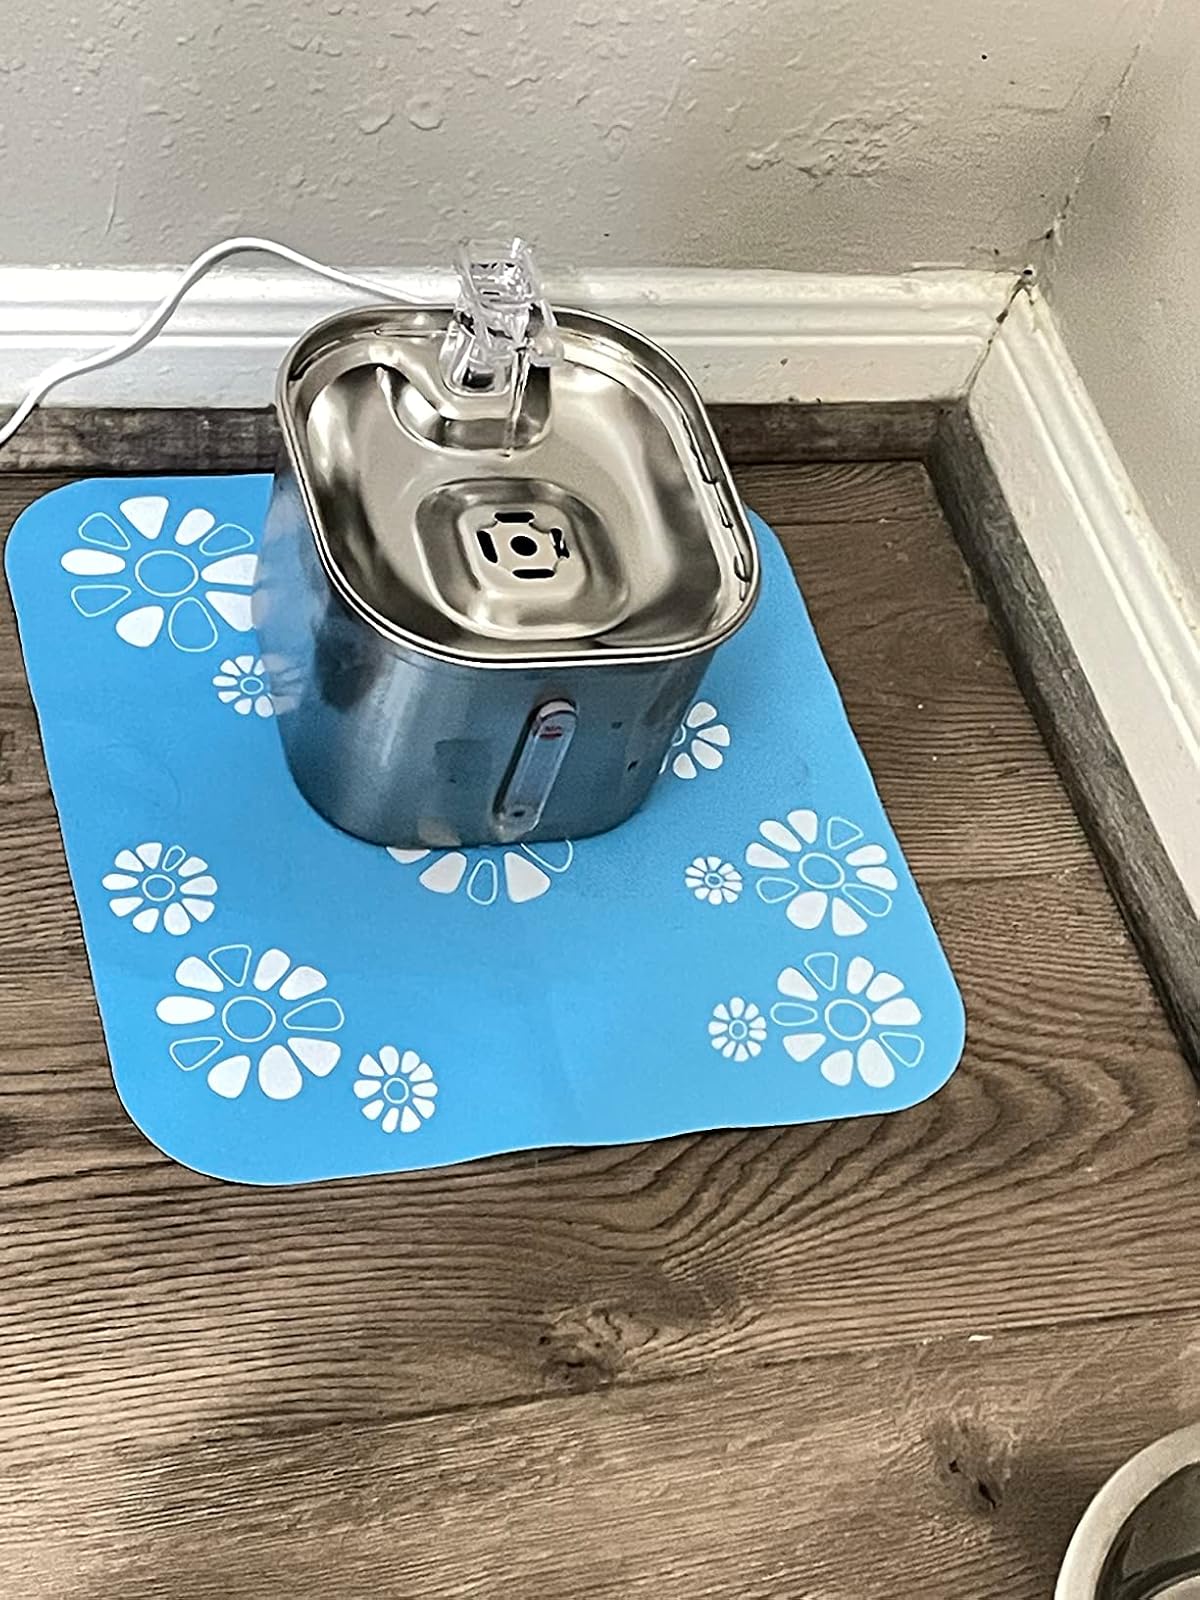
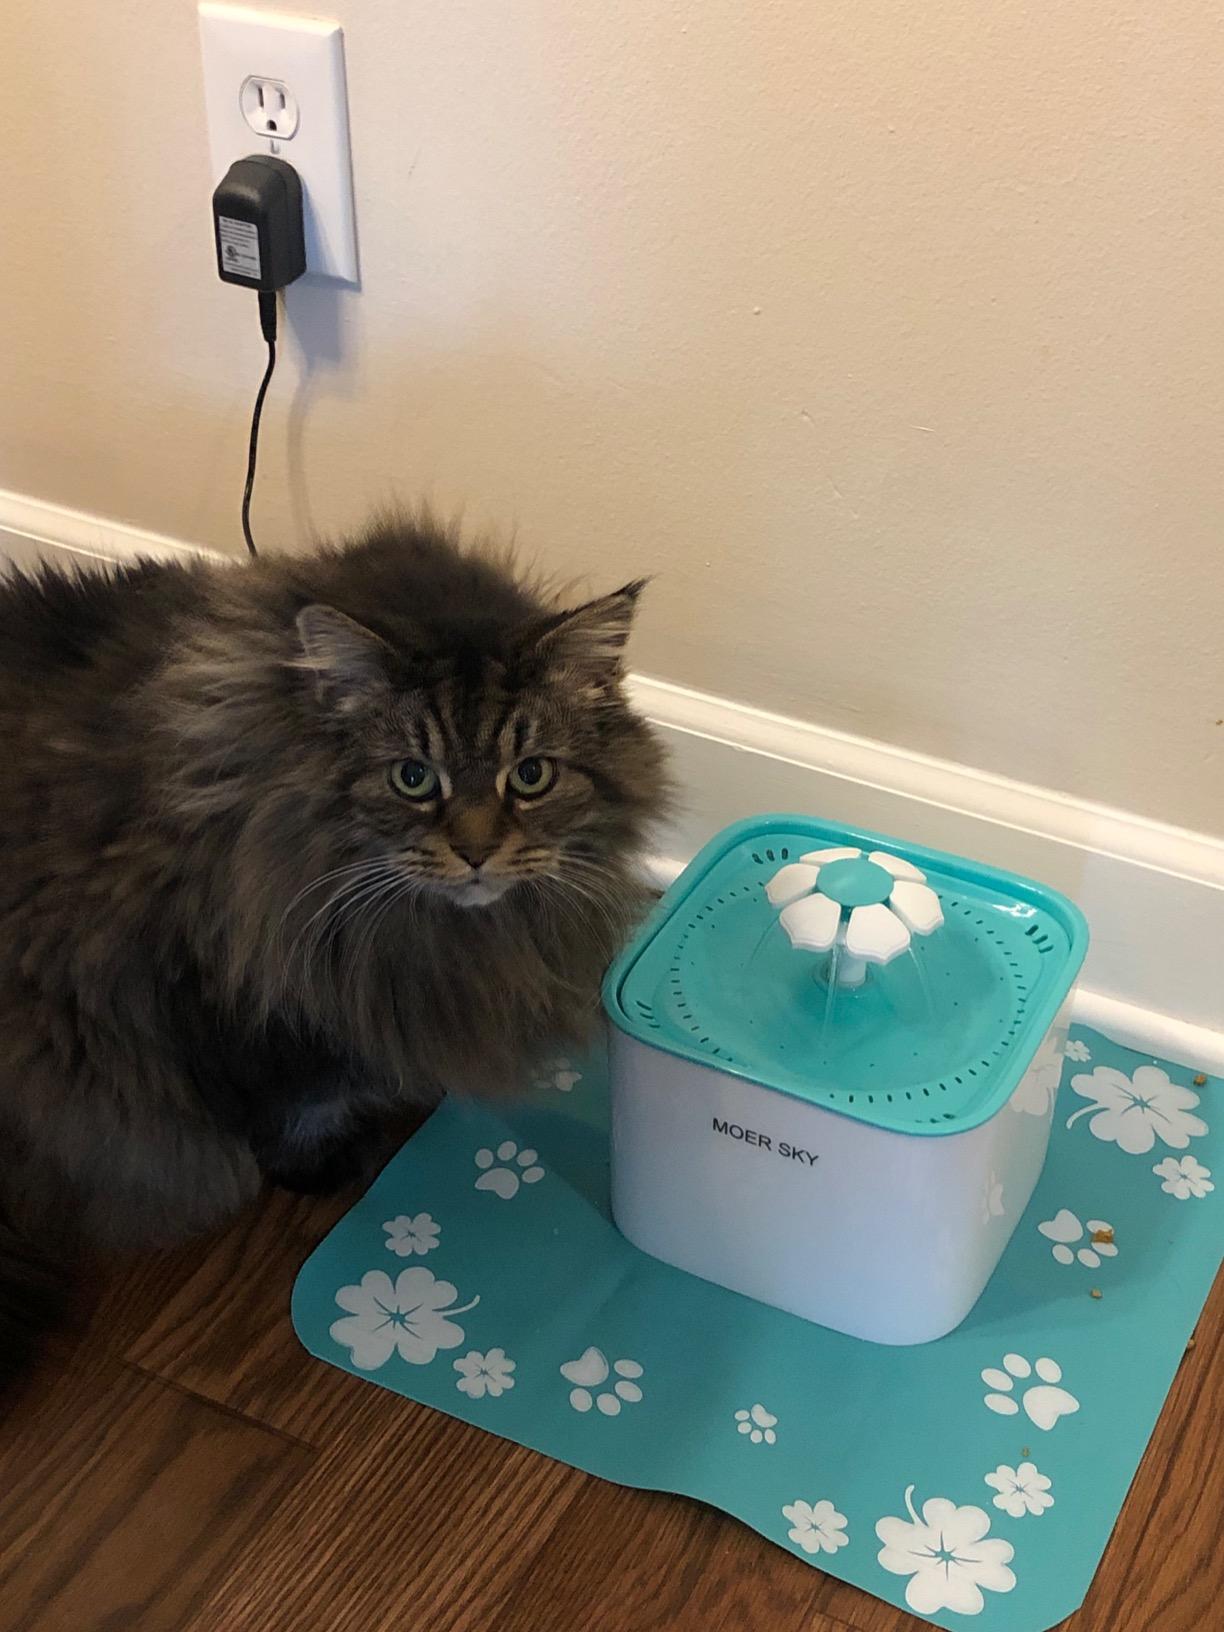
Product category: items_bowl
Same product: no